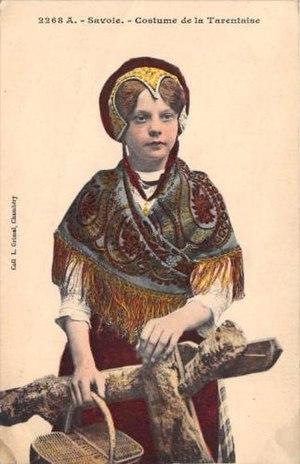
Costume de la vallée de la Tarentaise. CPA.
La Tarentaise est une vallée intra-alpine, une région naturelle française et une province historique de la Savoie, située dans le département de la Savoie, où l'Isère prend sa source et qui s'étend jusqu'à Albertville au Carrefour des Quatre Vallées.